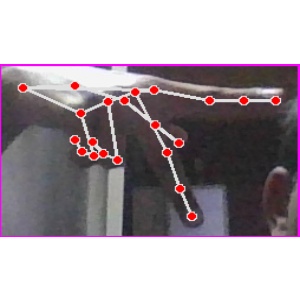
अक्षर: प